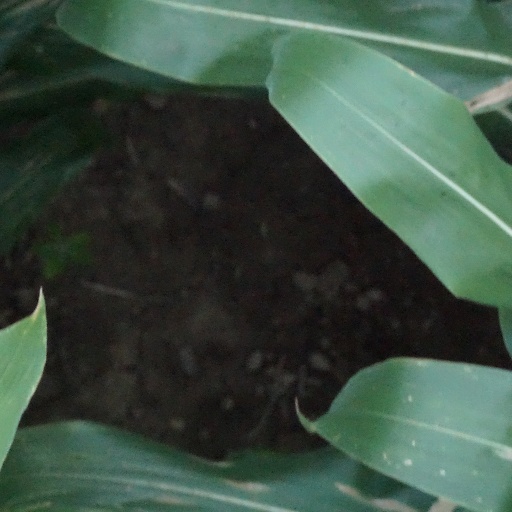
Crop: maize; corn